Geesthacht

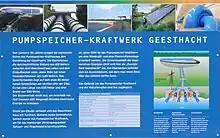
Information table about the pumped storage

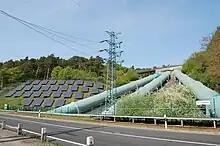
Pump tubes and solar panels

Geesthacht is a major energy and scientific research center. It has the Krümmel Nuclear Power Plant (closed 2011 after Fukushima - "Atomausstieg"), a boiling water nuclear reactor on the River Elbe, and a 120 MW pumped storage hydroelectrical plant of the nuclear power plant. It consists of an artificial lake 80m above the river, where the water is pumped up from, and 600 MWh storage for later use in generating electricity when demand is high. Small wind and solar plants also produce electricity or pump water.